Starry Sky

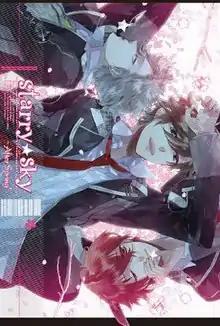
Cover art for the Windows CD "Starry Sky ~After Spring~"

is a Japanese otome game series created and developed by software game company Honeybee and HuneX. Starry Sky is separated into four games, the first of which was released in 2008, with three love interests in each, for a total of twelve possible love interests across all four games. Starry Sky has released multiple Drama CDs, countless manga adaptations, and a 26-episode anime adaptation. In addition, sequels of the four original games were created for both Windows and PlayStation Portable in 2008–2009 and 2011 respectively.